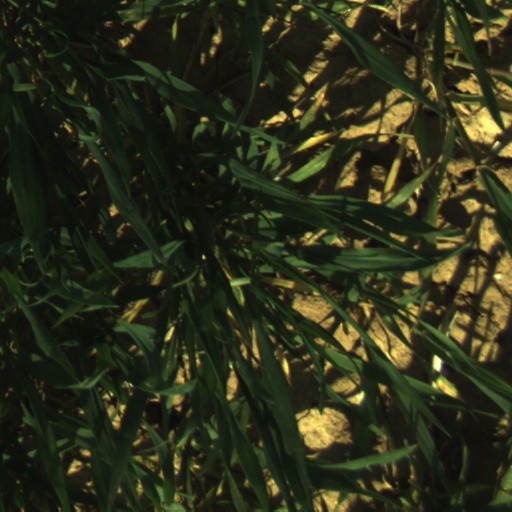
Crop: wheat